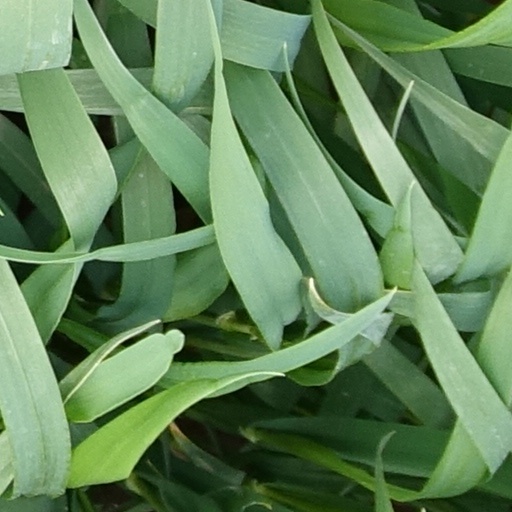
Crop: wheat